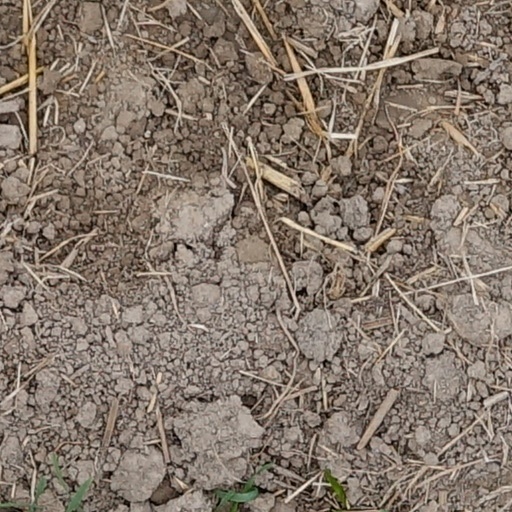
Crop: wheat